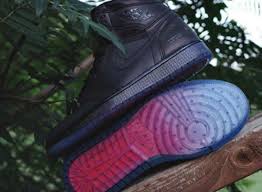
Waste category: shoes